Pat Sharp

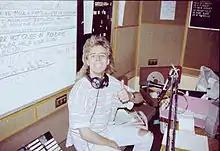
Sharp at Capital FM

Patrick Sharpin known professionally as Pat Sharp, is an English radio presenter, television presenter and DJ. He worked on the children's ITV programme "Fun House", was one of the Sky Channel's VJs and presented the Coca-Cola Eurochart Top 50 and Nescafé UK Top 50.